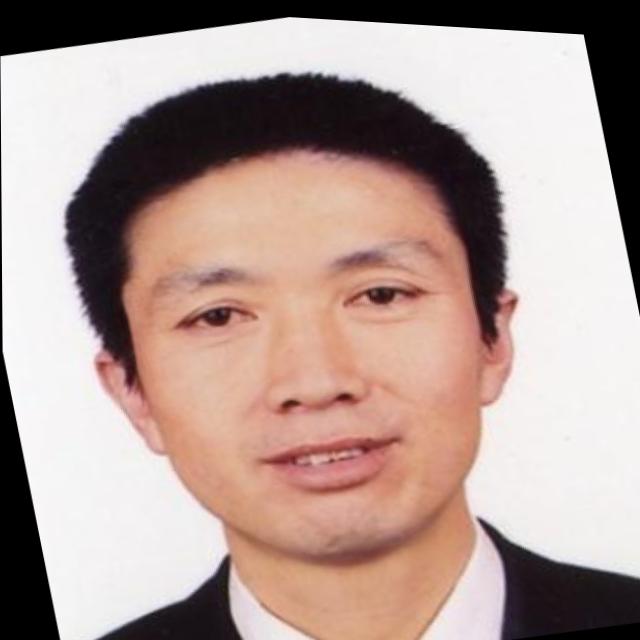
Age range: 45-64